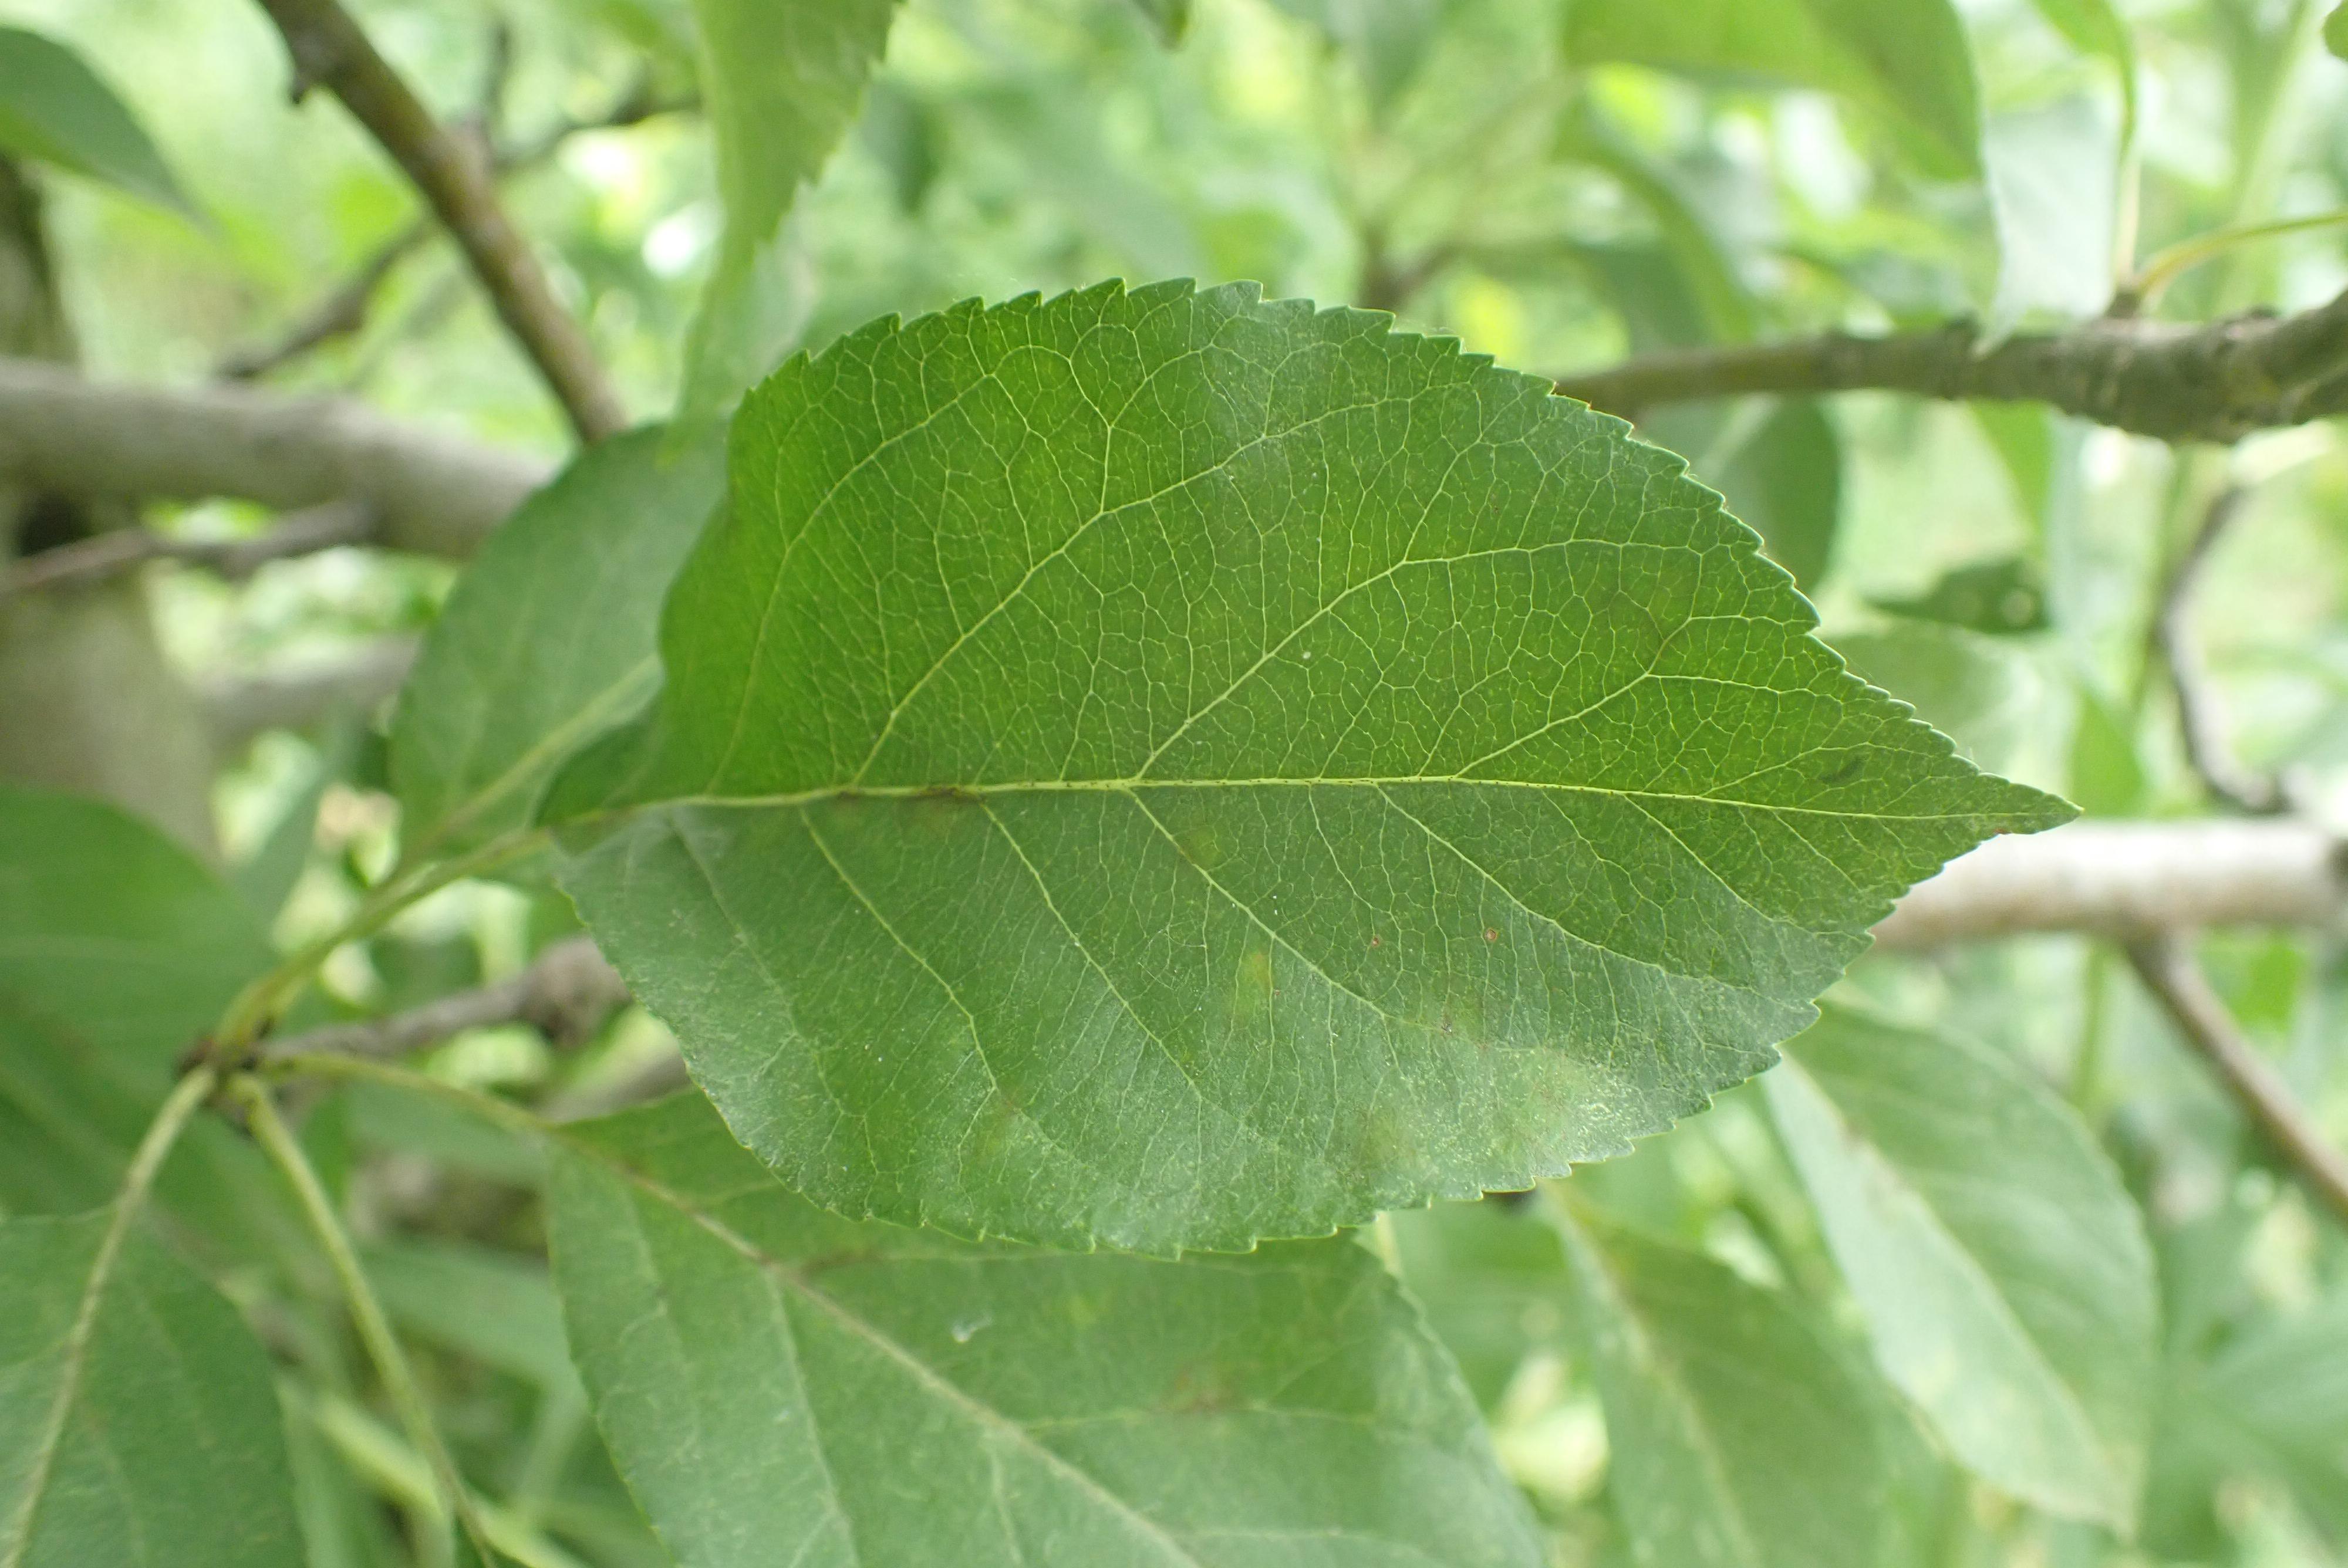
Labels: scab